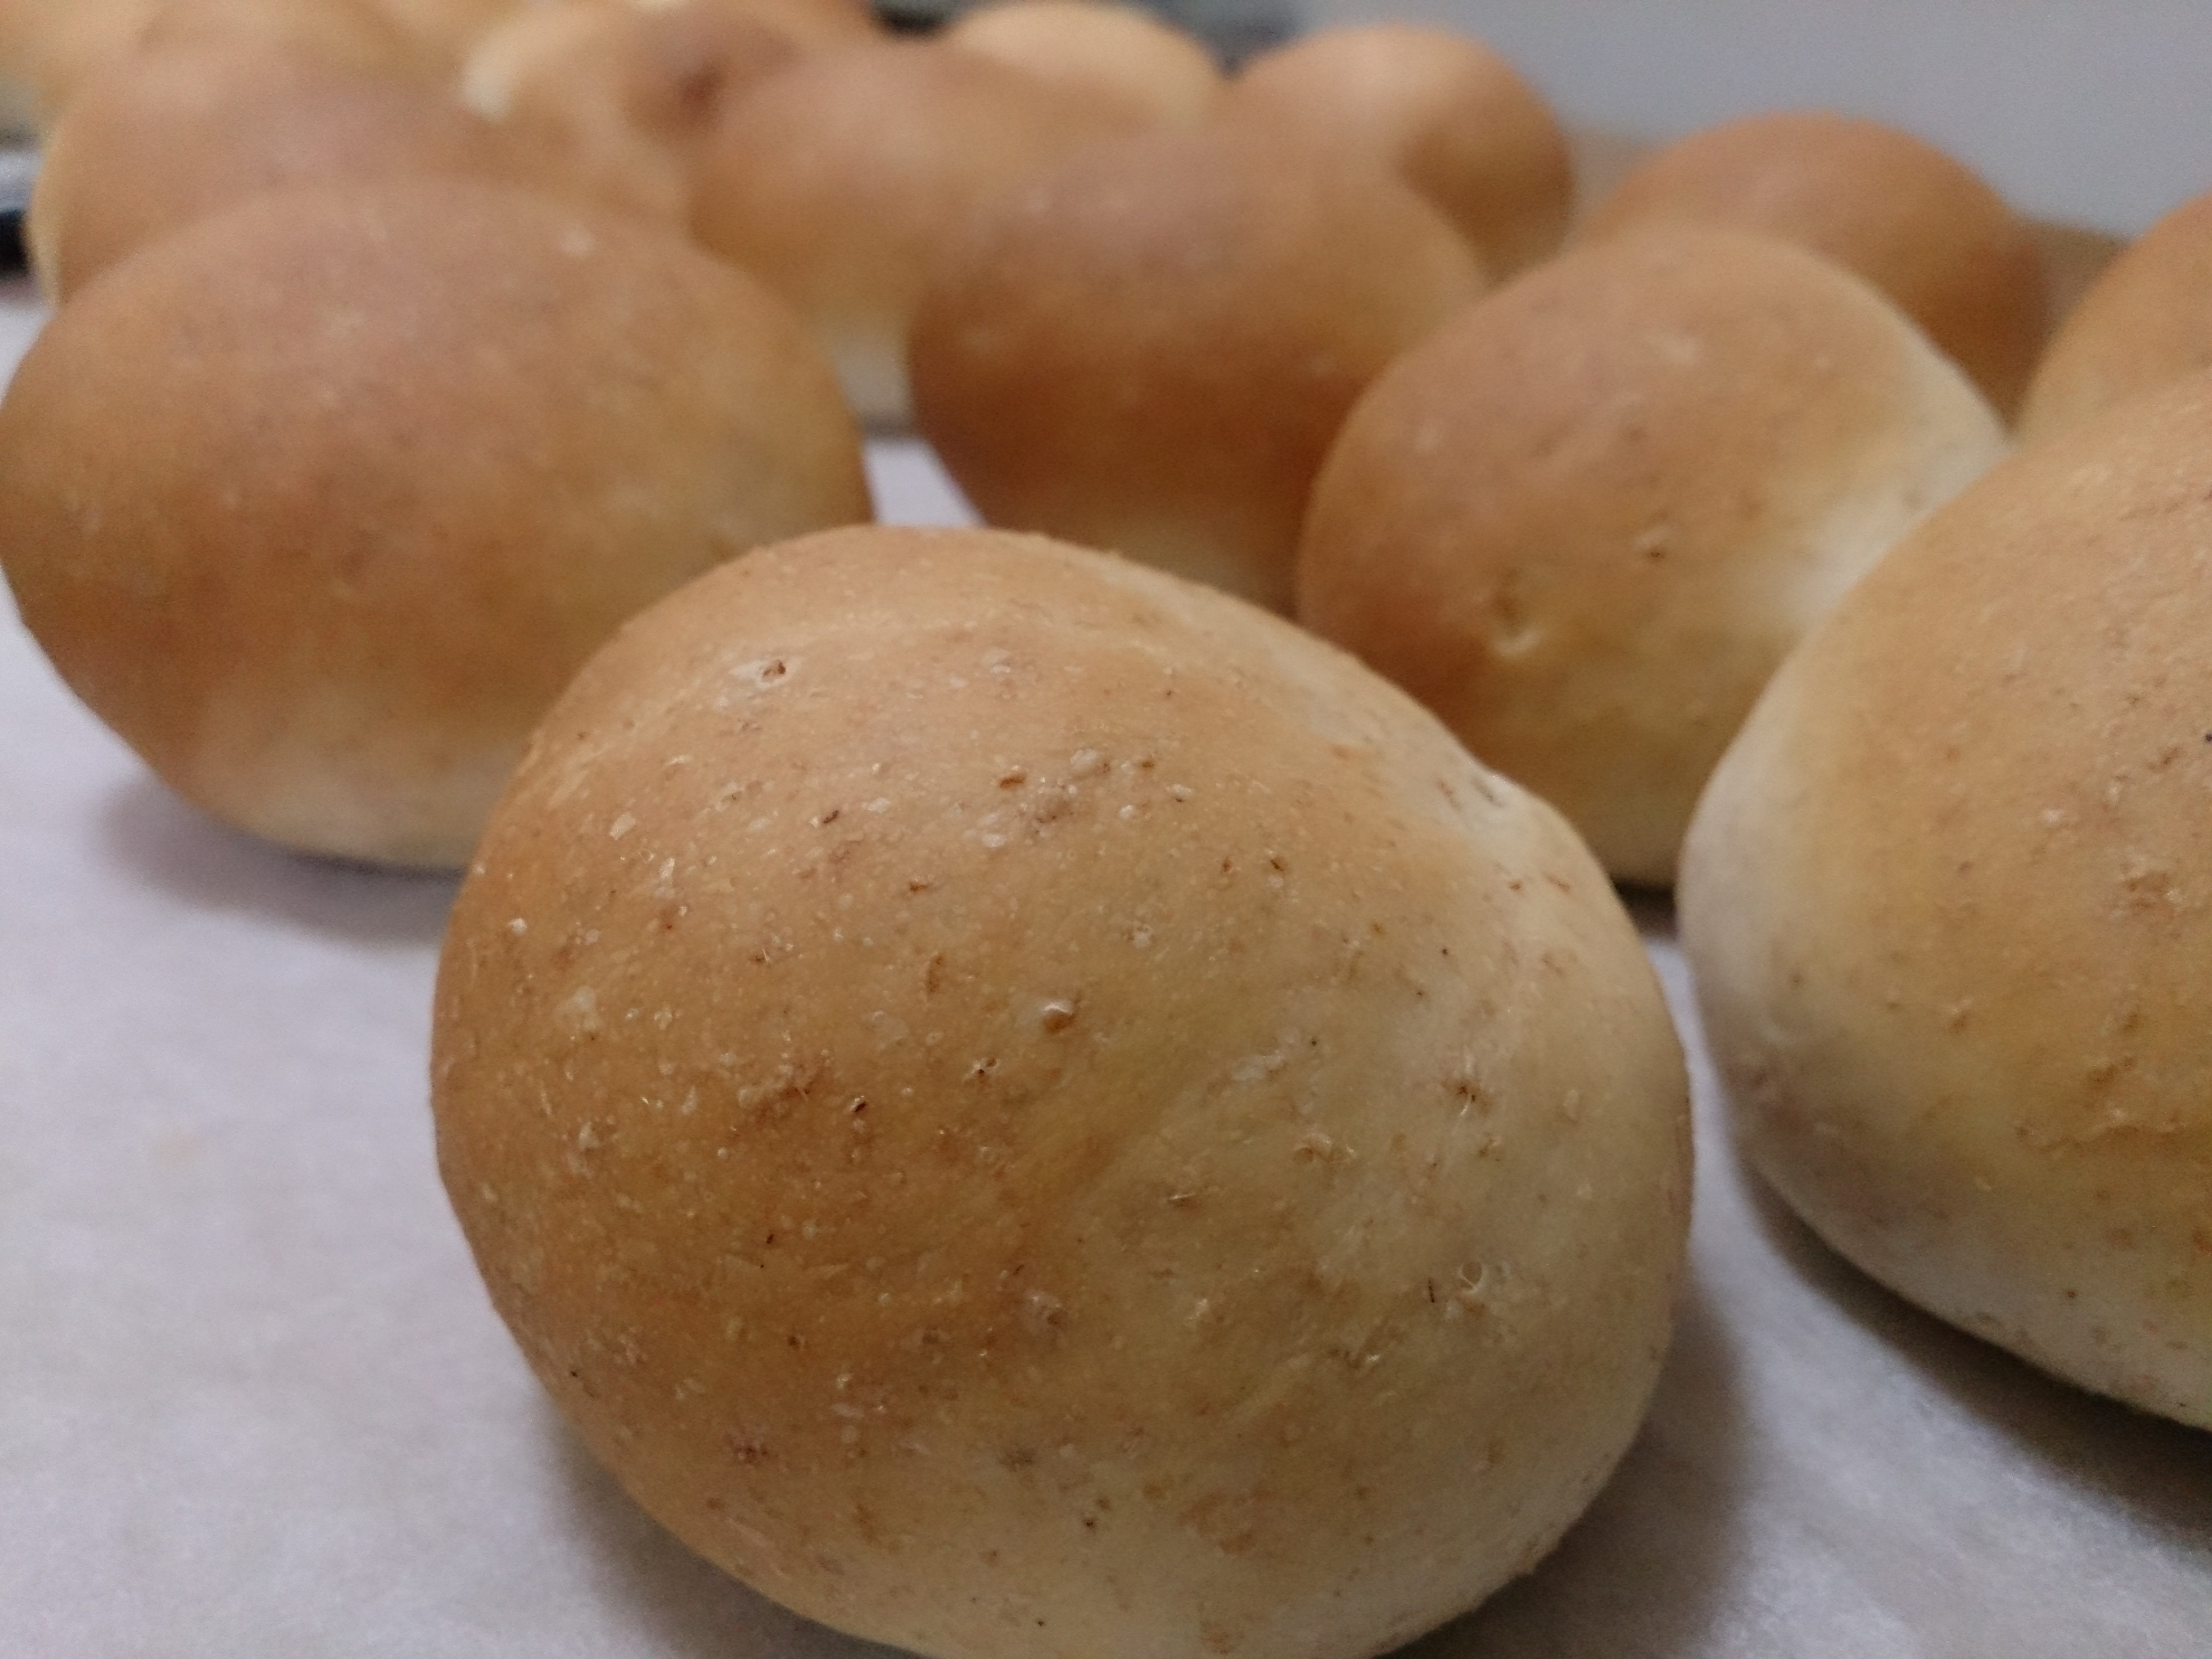
dish, food, produce, baking, dessert, cuisine, bread, asian food, baked goods, anpan, bread roll, freshly baked, rye bread, pandesal, cheese bun